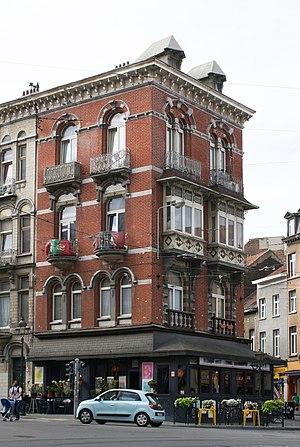
Saint-Gilles. 2 Chaussée d'Alsemberg (Style éclectique) (1897). Oeuvre de l'architecte Ernest Delune.
La chaussée d'Alsemberg est une longue avenue de Bruxelles se poursuivant en Flandre et en Wallonie. Elle forme la nationale 235 ou N235.